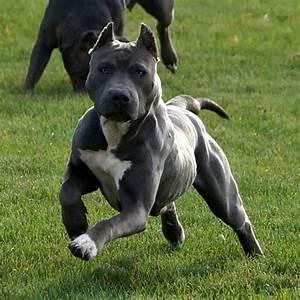
dog